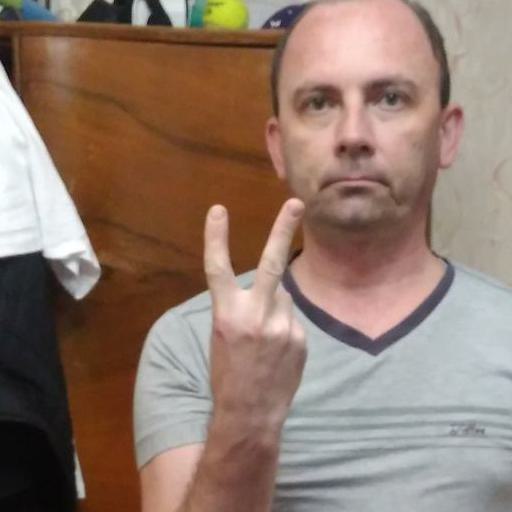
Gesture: peace_inverted